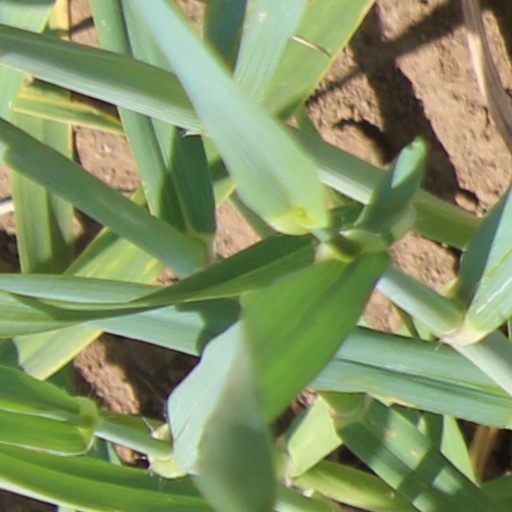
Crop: wheat